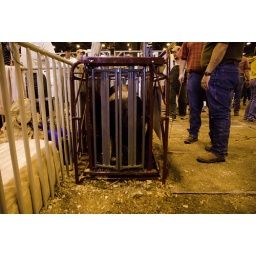
They hit this pig in the face and then stuck him in this box.